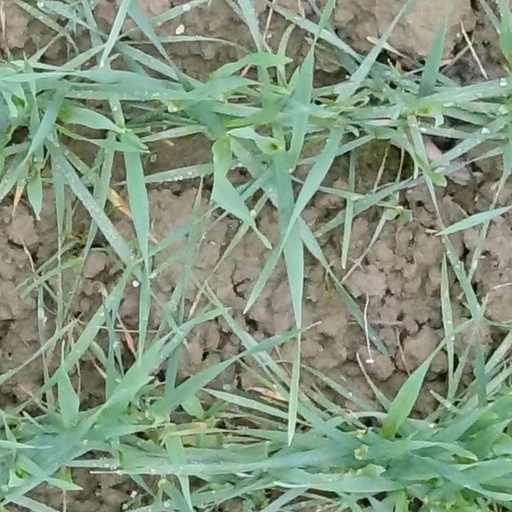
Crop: wheat